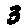
Label: 3